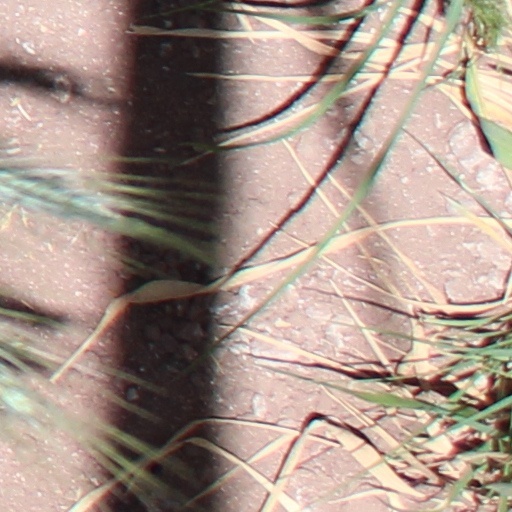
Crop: wheat